Arthur Sarkissian

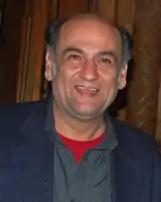
Arthur Sarkissian in his solo exhibition, Los Angeles, CA 2010

Sarkissian attended the School of Fine Arts in Yerevan in 1977, followed by the Yerevan State Pedagogical University (Drawing) in 1989. He lives and works in Yerevan, Armenia.